Jeffrey Herlings

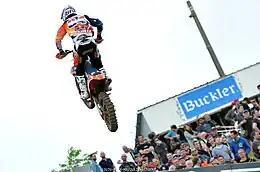
Herlings in 2016

Herlings' final season in MX2 class was in 2016. Herlings delivered a stellar performance throughout the season, showcasing incredible speed and consistency. Despite facing challenges, he secured multiple race victories and dominated the competition. Herlings ultimately won his third MX2 World Championship title, marking a triumphant conclusion to his MX2 career before moving on to compete in the premier MXGP class.